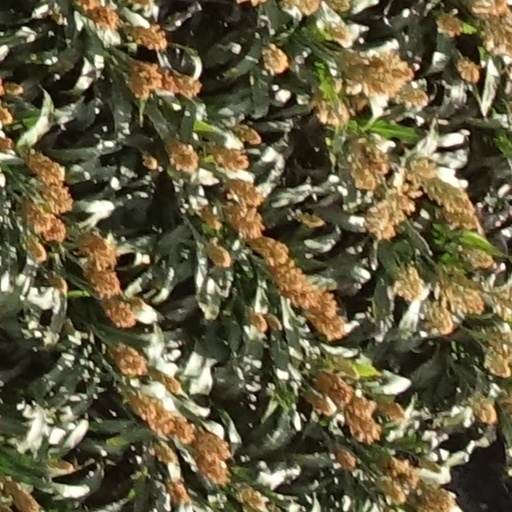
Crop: sorghum